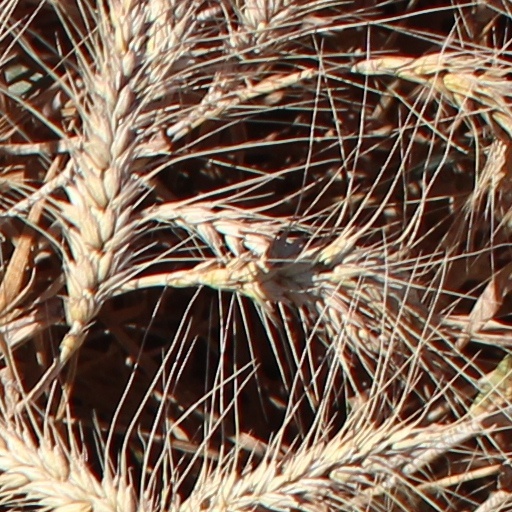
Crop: wheat